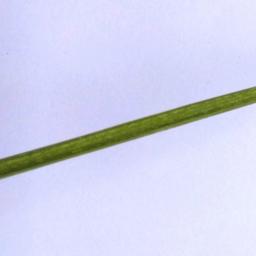
Label: Rice___Healthy